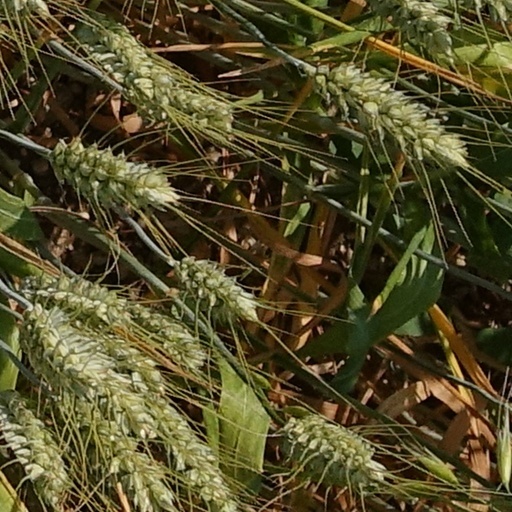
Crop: wheat